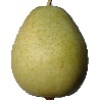
Label: Pear 1